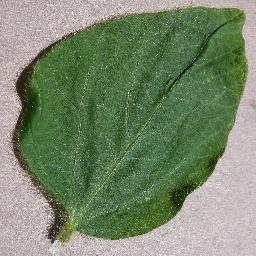
Label: Soybean___healthy